Everus S1

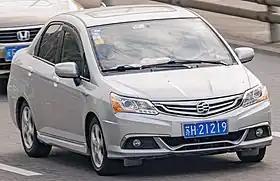
2013–2014 Everus S1 (facelift)

The Everus S1 is a subcompact sedan by Everus, and also the first car of the Everus brand available for sale.